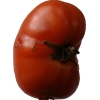
Label: tomato